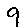
Label: 9